Deng Zhaoxiang

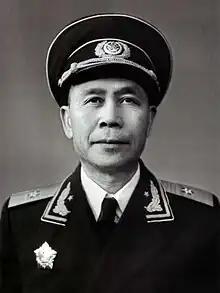
Deng Zhaoxiang

Deng Zhaoxiang (April, 1903 – August 6, 1998) was a Chinese naval officer, who served as an Admiral under both the Republic of China and the People's Republic of China. After his retirement, he became Vice Chairman of the Chinese People's Political Consultative Conference.